Suwa-taisha

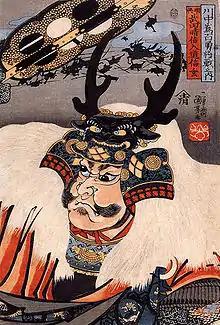
Takeda Shingen by Utagawa Kuniyoshi

It is believed that the story of Kōga Saburō, which portrays Suwa Myōjin as a warrior hero and a hunter, originated in the aftermath of the shogunate's collapse and the Suwa "Ōhōri"'s status becoming diminished as a result. Whereas formerly, the Suwa clan relied on the doctrine of the Upper Shrine's high priest being a god in the flesh to exert authority over its warrior devotees (Minamoto no Yoritomo in 1186 reprimanded subordinates for not obeying the "Ōhōri", declaring that his words are those of the god of Suwa himself), with the loss of official backing the Suwa shrine network became decentralized. Warriors who were devoted to the Suwa cult sought for stories ("setsuwa") about the deity that did not involve the "Ōhōri" or the Suwa clan, leading to the rise of localized "setsuwa" such as the Kōga Saburō legend.